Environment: real
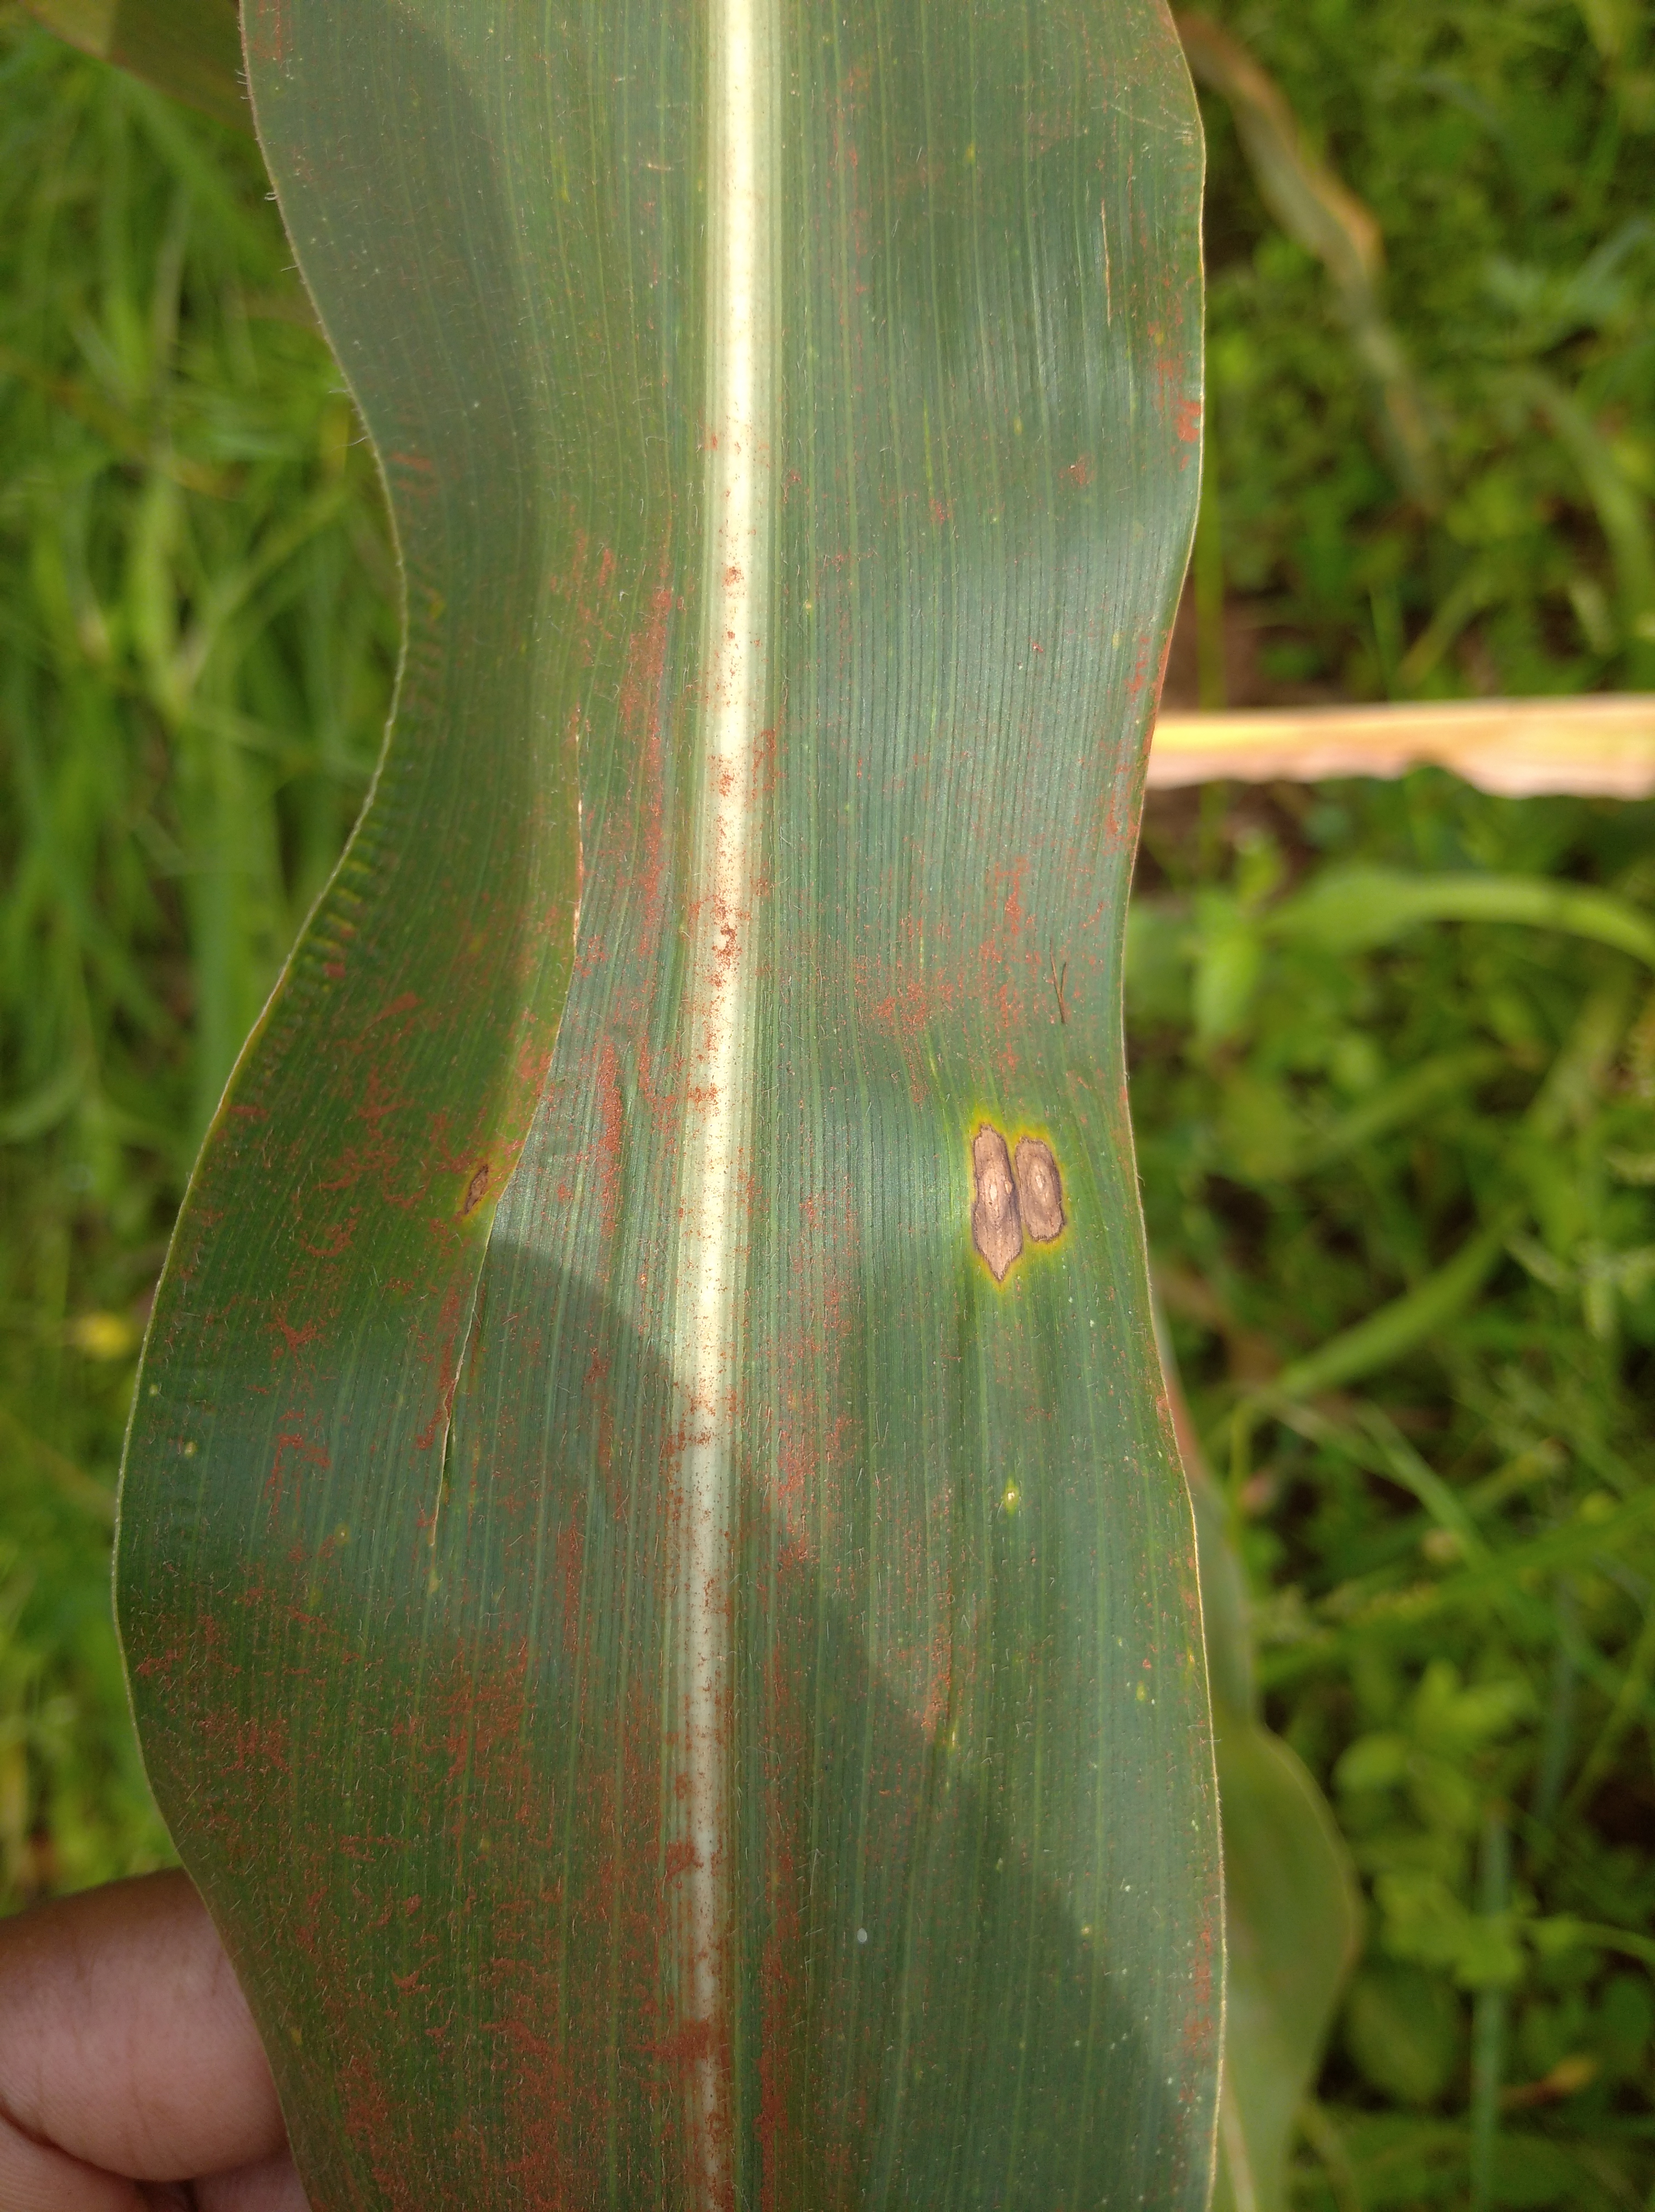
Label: northern_corn_leaf_blight